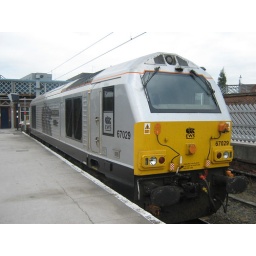
67029 in EWS company train silver livery at Doncaster